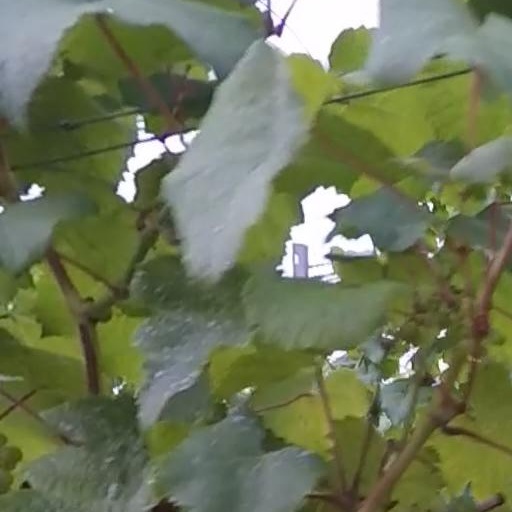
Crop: grape